Harold G. Bowen Sr.

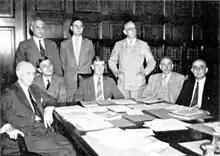
RADM Bowen, standing on the right, with other members of the National Defense Research Committee, July 2, 1940.

Bowen was Director of the Naval Research Laboratory (NRL) from 1939 to 1941. According to Amato, in "Pushing the Horizon", a history of the Naval Research Laboratory, Bowen's leadership of NRL was mixed. He championed vital research, such as Radar, yet his personality conflicts with key figures like Vannevar Bush and Secretary of the Navy Frank Knox ultimately excluded the Navy and NRL from the Manhattan Project. Similar conflicts with William Sterling Parsons, Rickover and others also prevented Bowen from being involved post war nuclear development handing development of the Nuclear navy to Admiral Hyman G. Rickover at the Bureau of Ships instead. Although Bowen and NRL were excluded from the Manhattan project, NRL's work starting in 1939 on thermal separation of uranium isotopes at the Philadelphia Navy Yard steam plant did become a part of the project to build the atomic bomb. The S-50 facility at Oak Ridge National Laboratory was based on that concept as well.